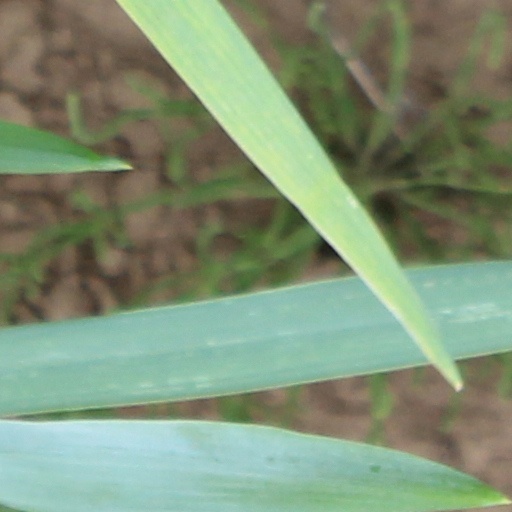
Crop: wheat